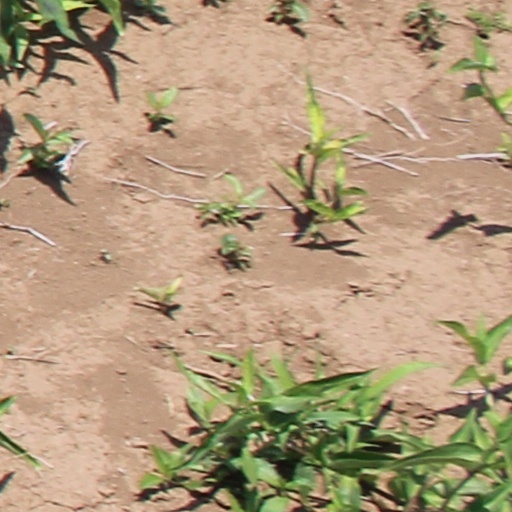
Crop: wheat